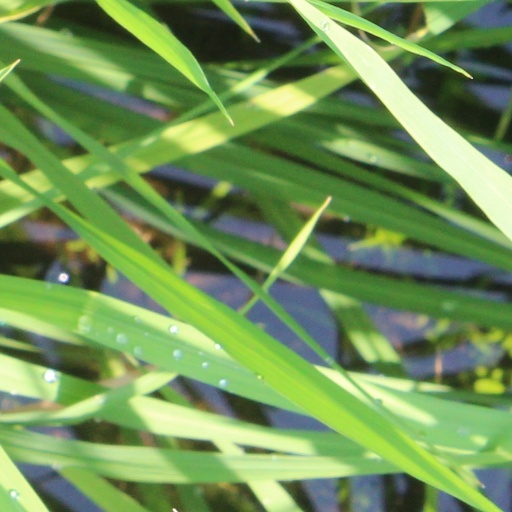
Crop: rice